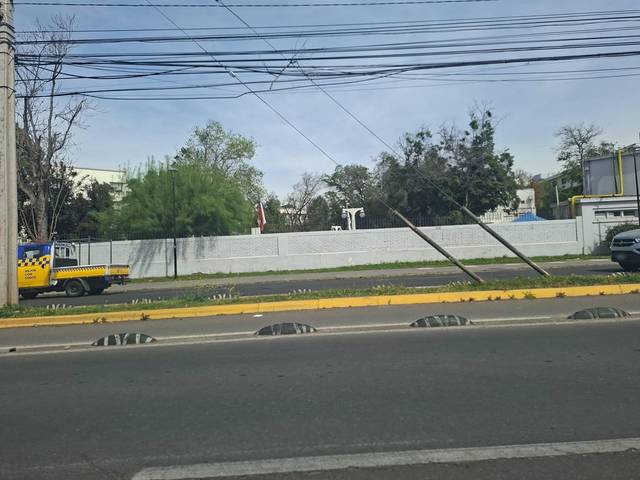
Region: Chile
Coordinates: -33.463, -70.615